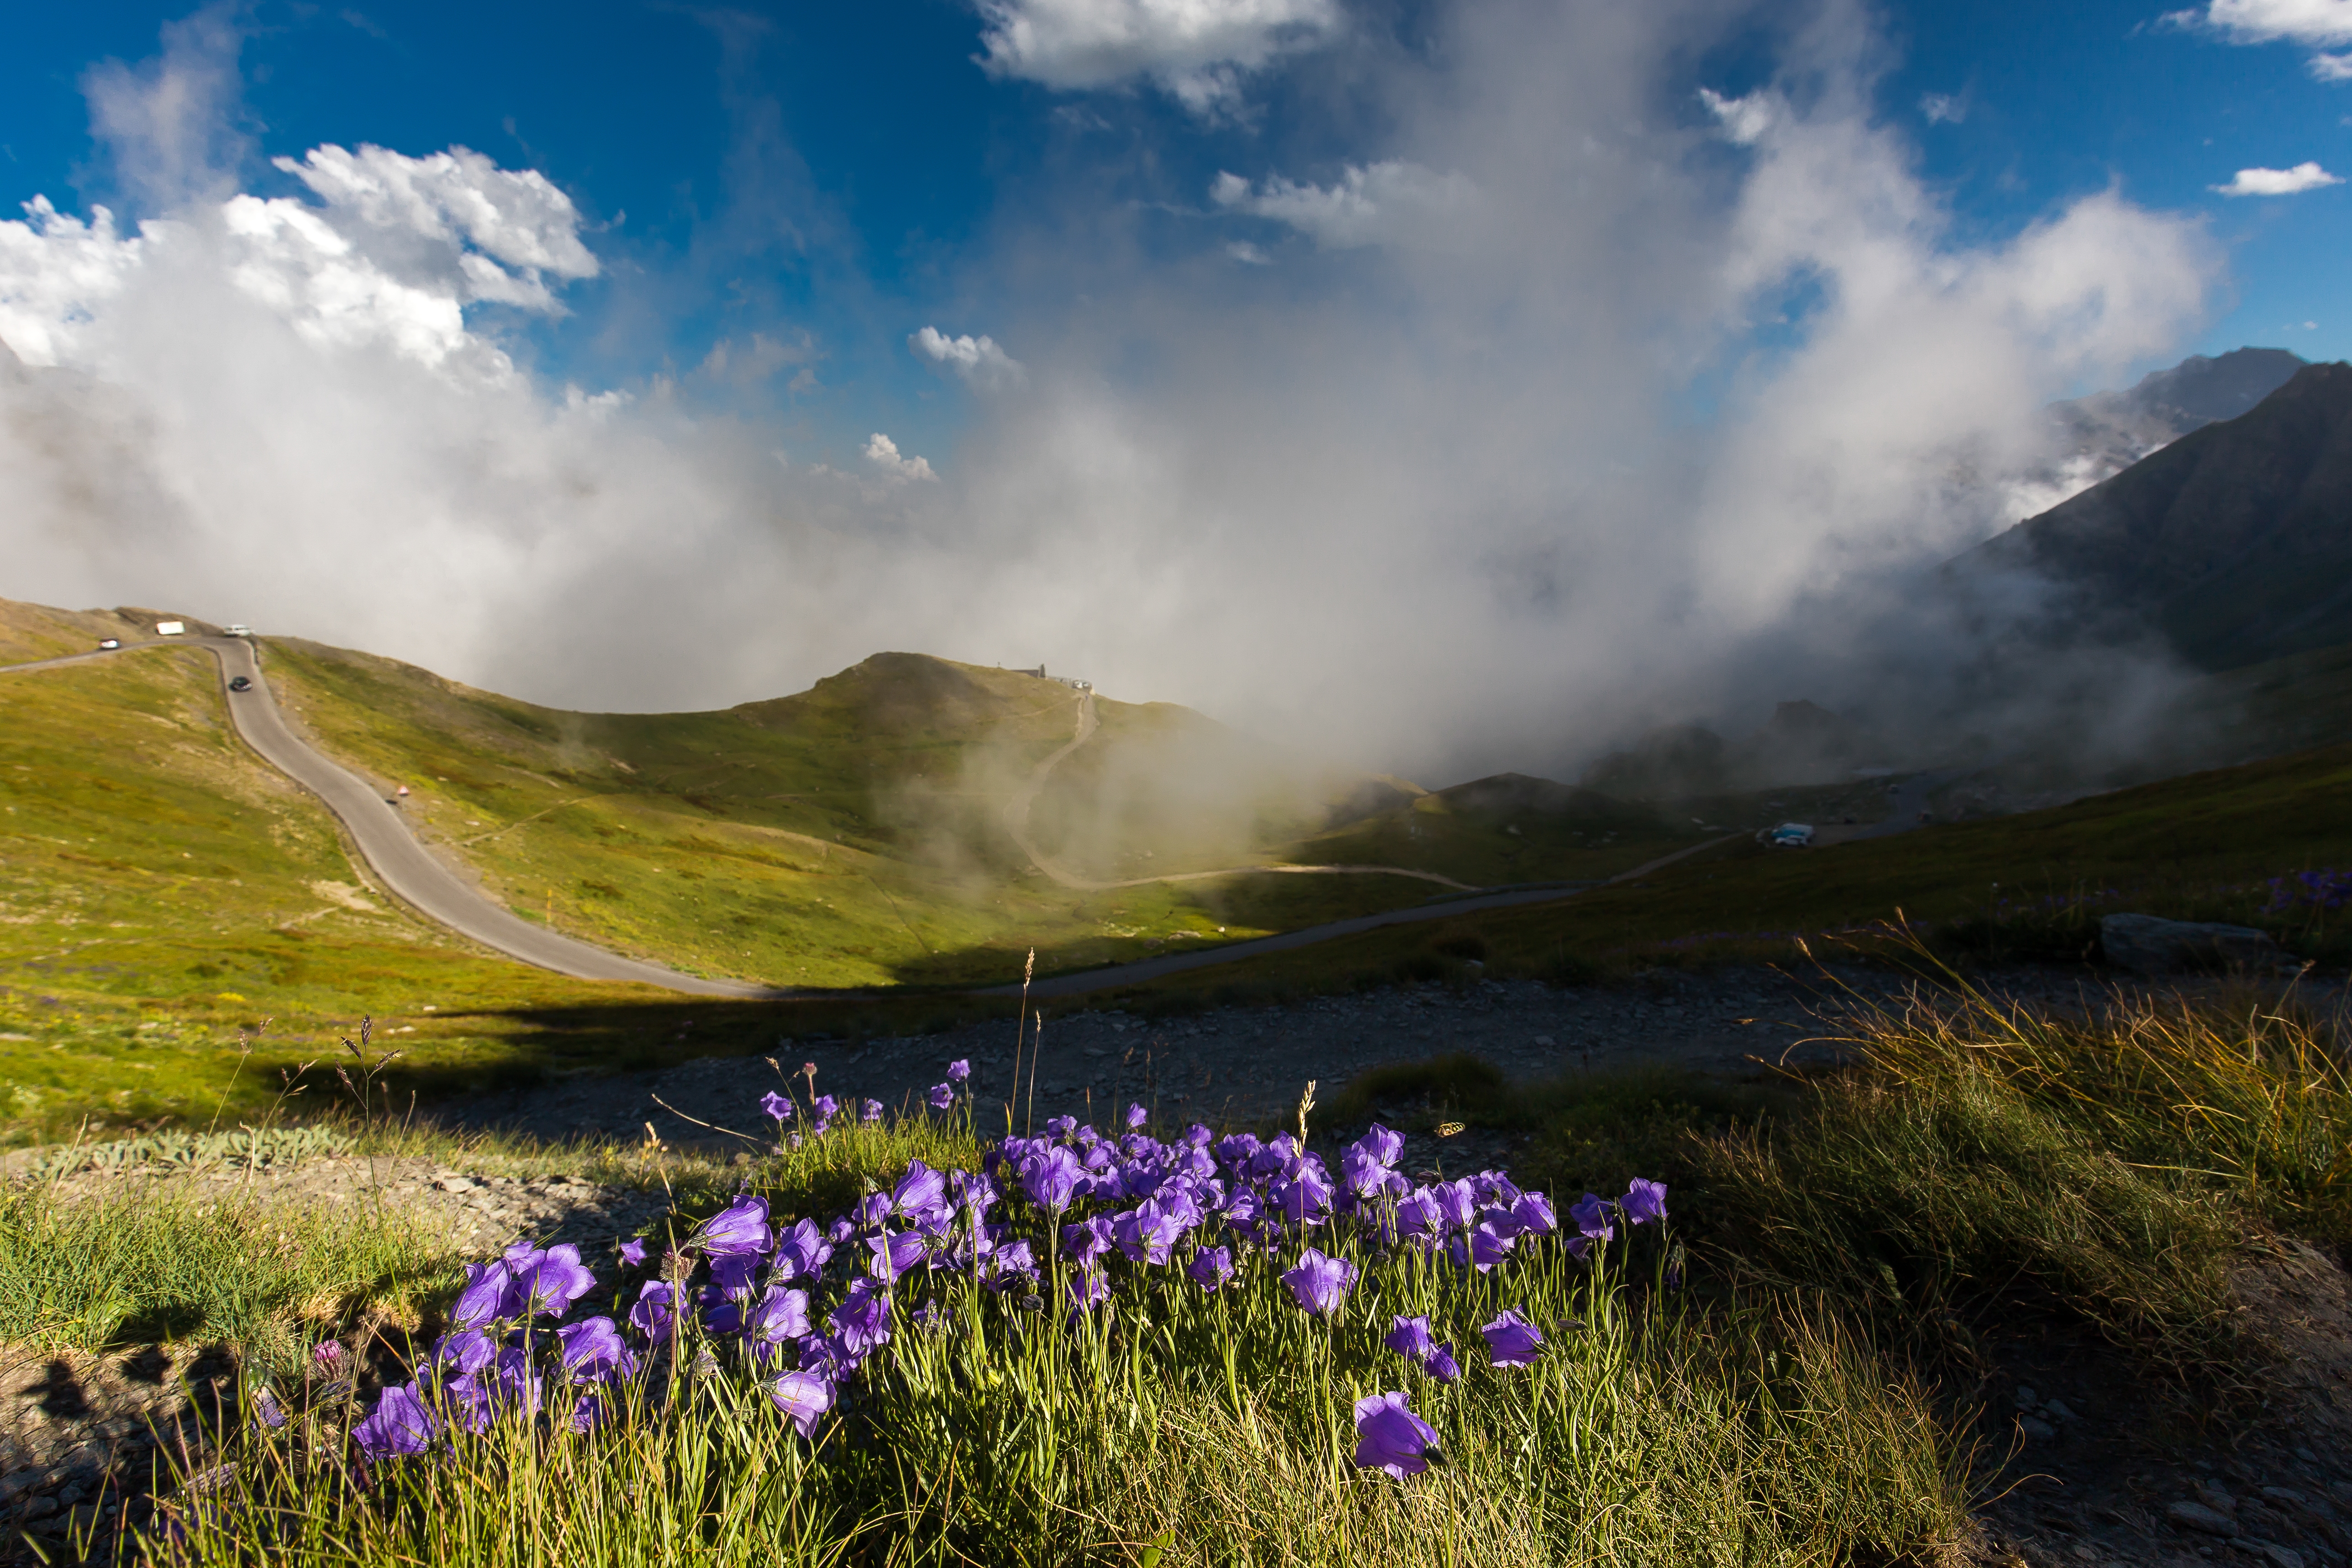
flower, garden, blooming, plant, petal, leaf, purple, branch, vegetation, sunlight, terrestrial plant, grass, natural landscape, groundcover, shrub, flowering plant, annual plant, magenta, landscape, subshrub, tree, wildflower, herbaceous plant, plant stem, cloud, sky, mountain, grassland, mountainous landforms, meadow, valley, slope, People in nature, cumulus, horizon, prairie, mountain range, massif, hill, fell, meteorological phenomenon, spring, plateau, pasture, ridge, tundra, crocus, steppe, evening, saffron crocus, rock